Shamash

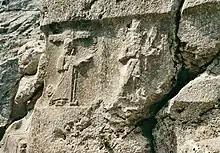
A relief of the Hurrian sun god Shimige (left) in Yazılıkaya.

Whether referred to as Utu or Shamash, the sun god had identical iconography. Due to distinct attributes, he is considered one of the few Mesopotamian deities who can be identified in art with certainty. Depictions of him are known from many sites, for example Eshnunna, Tell al-Rimah, Sippar, Ur and Susa. His best attested attributes are a large saw ("šaššaru") and rays of light emanating from his shoulders. The reasons behind associating him with the former are poorly understood, and various interpretations have been proposed, for example that it was a representation of the first ray of sunshine of the day, that it was associated with judgment, perhaps as a weapon used to behead criminals, or that the sun god used it to break through the mountains during his daily journey. Christopher Woods points out that both in Sumerian and Akkadian, judgments had to be "cut" ("kud"/"parāsum"), and therefore considers the association with judgment to be most likely. The saw's presence is often used to identify depictions of gods as Utu. He could also be depicted holding the rod-and-ring symbol, commonly associated with major deities. In some cases he is shown handing them to human rulers.